Chöd

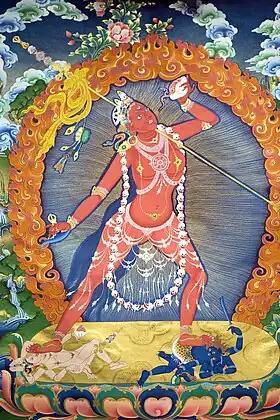
Vajrayogini, an important deity in chöd, with a "kartari" flaying knife and a kapala "skull cup"

Dzogchen forms of chöd enable the practitioner to maintain rigpa, primordial awareness free from fear. Here, the chöd ritual essentialises elements of phowa, gaṇacakra, pāramitā, lojong, pure illusory body, mandala, brahmavihāra, luminous mind, and tonglen.